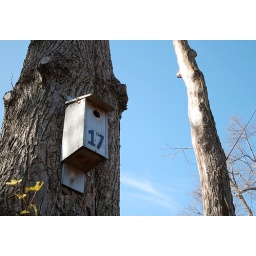
bird house at SMU. photo by Matthew Blackett